Taken by a Stranger

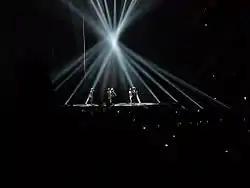
A screenshot of Lena's show at Eurovision. She performs on a dark stage in a "temple of white rays of light".

The Eurovision Song Contest 2011 took place at the Esprit Arena in Düsseldorf, Germany, and consisted of two semi-finals on 10 and 12 May, and the final on 14 May 2011. According to Eurovision rules all participating countries, except the host country and the "Big Five" (France, Germany, Italy, Spain, and the United Kingdom), were required to qualify from one semi-final to compete in the final; the top ten countries from their respective semi-final progressed to the final. There, Lena performed 16th, preceded by Moldova and followed by Romania.